Ansidei Madonna

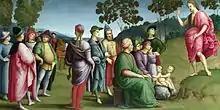
Saint John the Baptist preaching, one of the paintings on the predella for Ansidei Madonna. National Gallery, London

Niccolò Ansidei commissioned Raphael to paint an altarpiece of a group of paintings titled ""The Madonna and Child with Saint John the Baptist and Saint Nicholas of Bari (The Ansidei Madonna)"" for his family chapel dedicated to Saint Nicholas in the church of San Fiorenzo, Perugia.